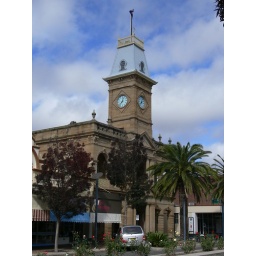
One of many grand old buildings that make up the main street of town. It was built in 1888.